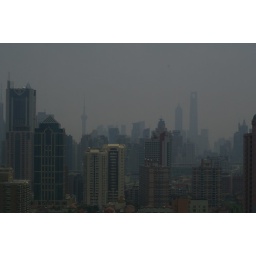
You can just about make out the new sky scrapers in the back ground across the river through the early morning smog